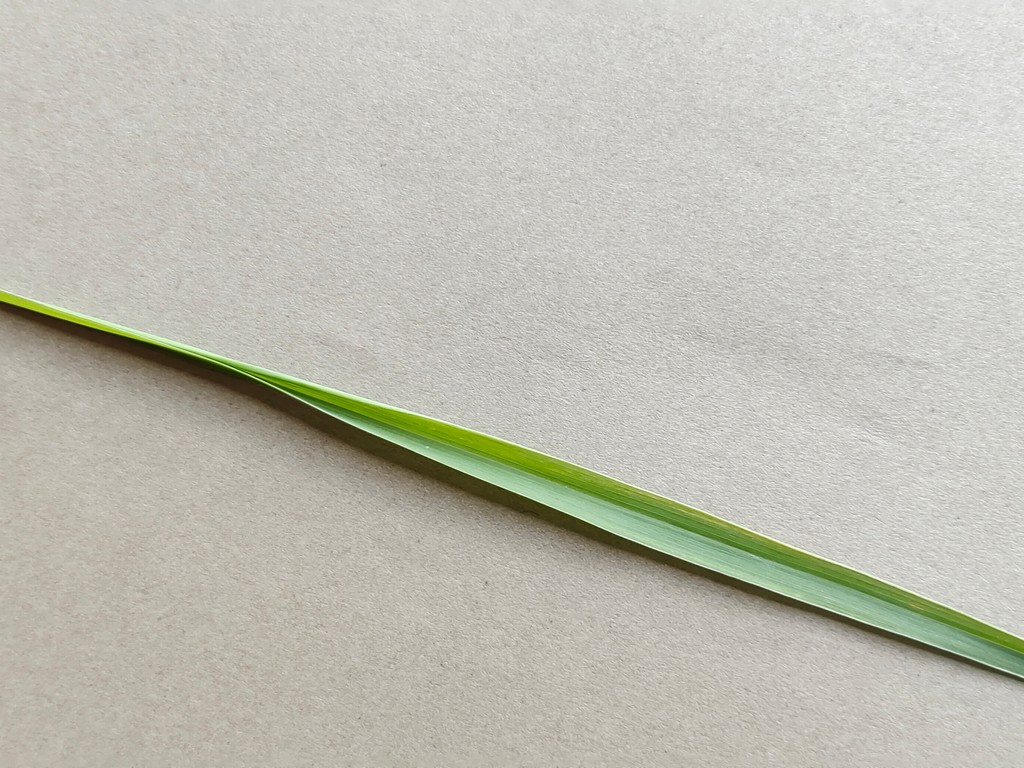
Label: Healthy